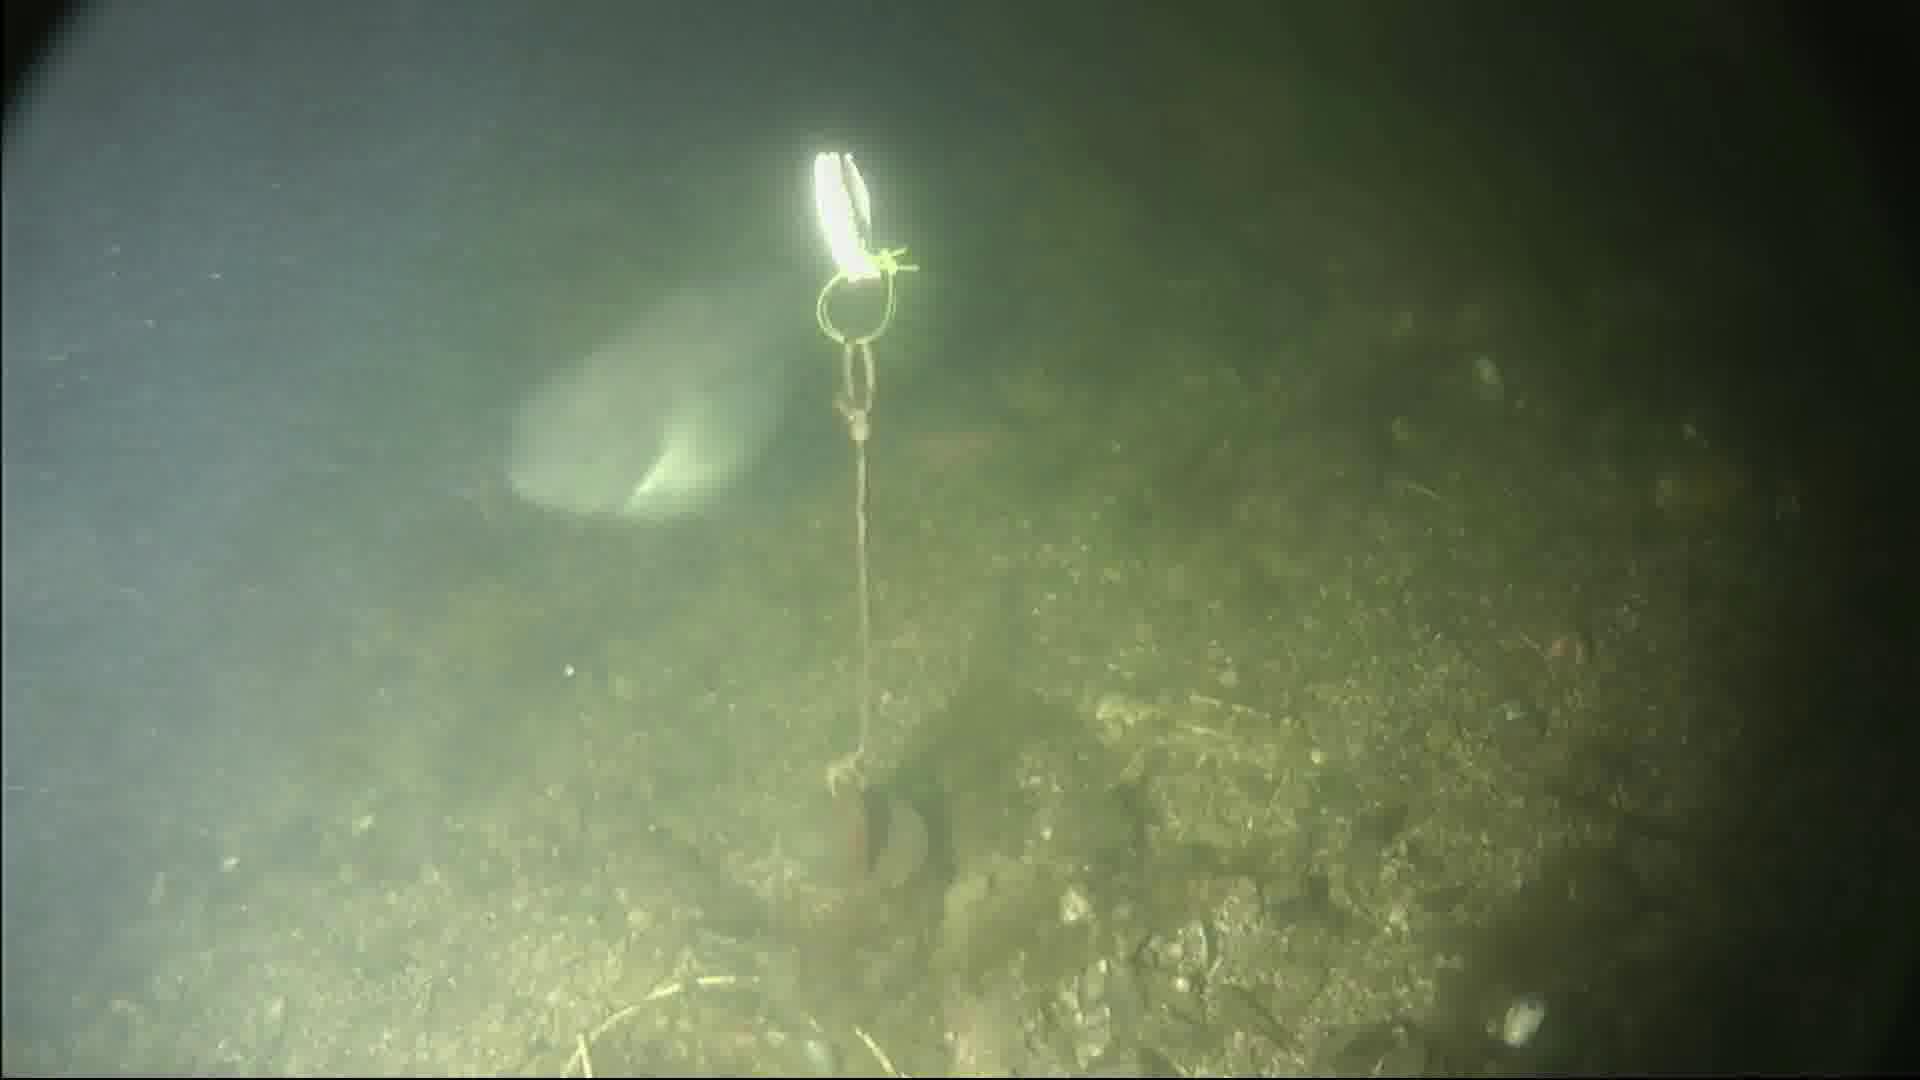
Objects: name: fish